Donald Stewart (North Dakota politician)

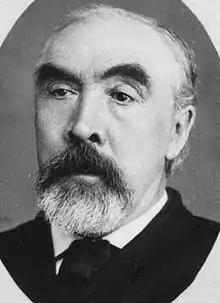
Stewart in 1887

Donald Stewart, born around 1832 in Scotland was a politician who served in the North Dakota House of Representatives.